Mark Strong

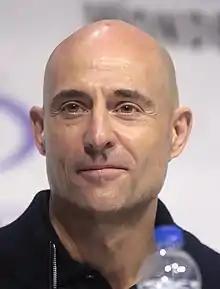
Strong in 2019

Mark Strong (born Marco Giuseppe Salussolia; 5 August 1963) is a British actor best known for his film roles such as Prince Septimus in "Stardust" (2007), Archibald in "RocknRolla" (2008), Lord Henry Blackwood in "Sherlock Holmes" (2009), Frank D'Amico in "Kick-Ass" (2010), Jim Prideaux in "Tinker Tailor Soldier Spy" (2011), Sinestro in "Green Lantern" (2011), George in "Zero Dark Thirty" (2012), Major General Stewart Menzies in "The Imitation Game" (2014), Merlin in "" (2014) and "" (2017), Dr. Thaddeus Sivana in "Shazam!" (2019) and "Shazam! Fury of the Gods" (2023), and John in "Cruella" (2021).